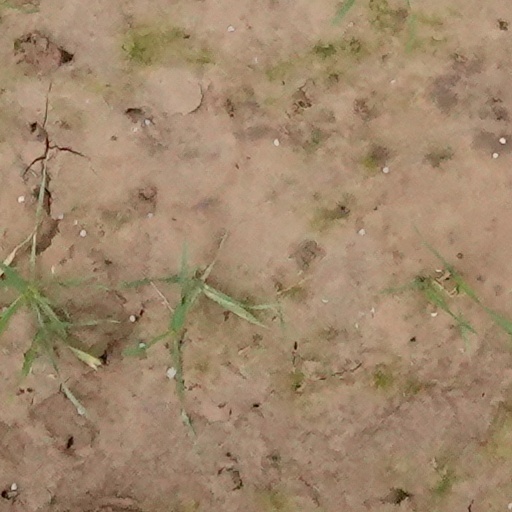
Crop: wheat